Geraizeiro

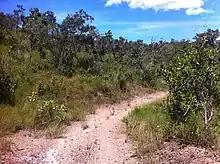
Cerrado in the state of Goiás.

Geraizeiro are the traditional inhabitants of the cerrados regions of northern Minas Gerais state, in the Southeast region of Brazil.